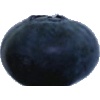
Label: Blueberry 1